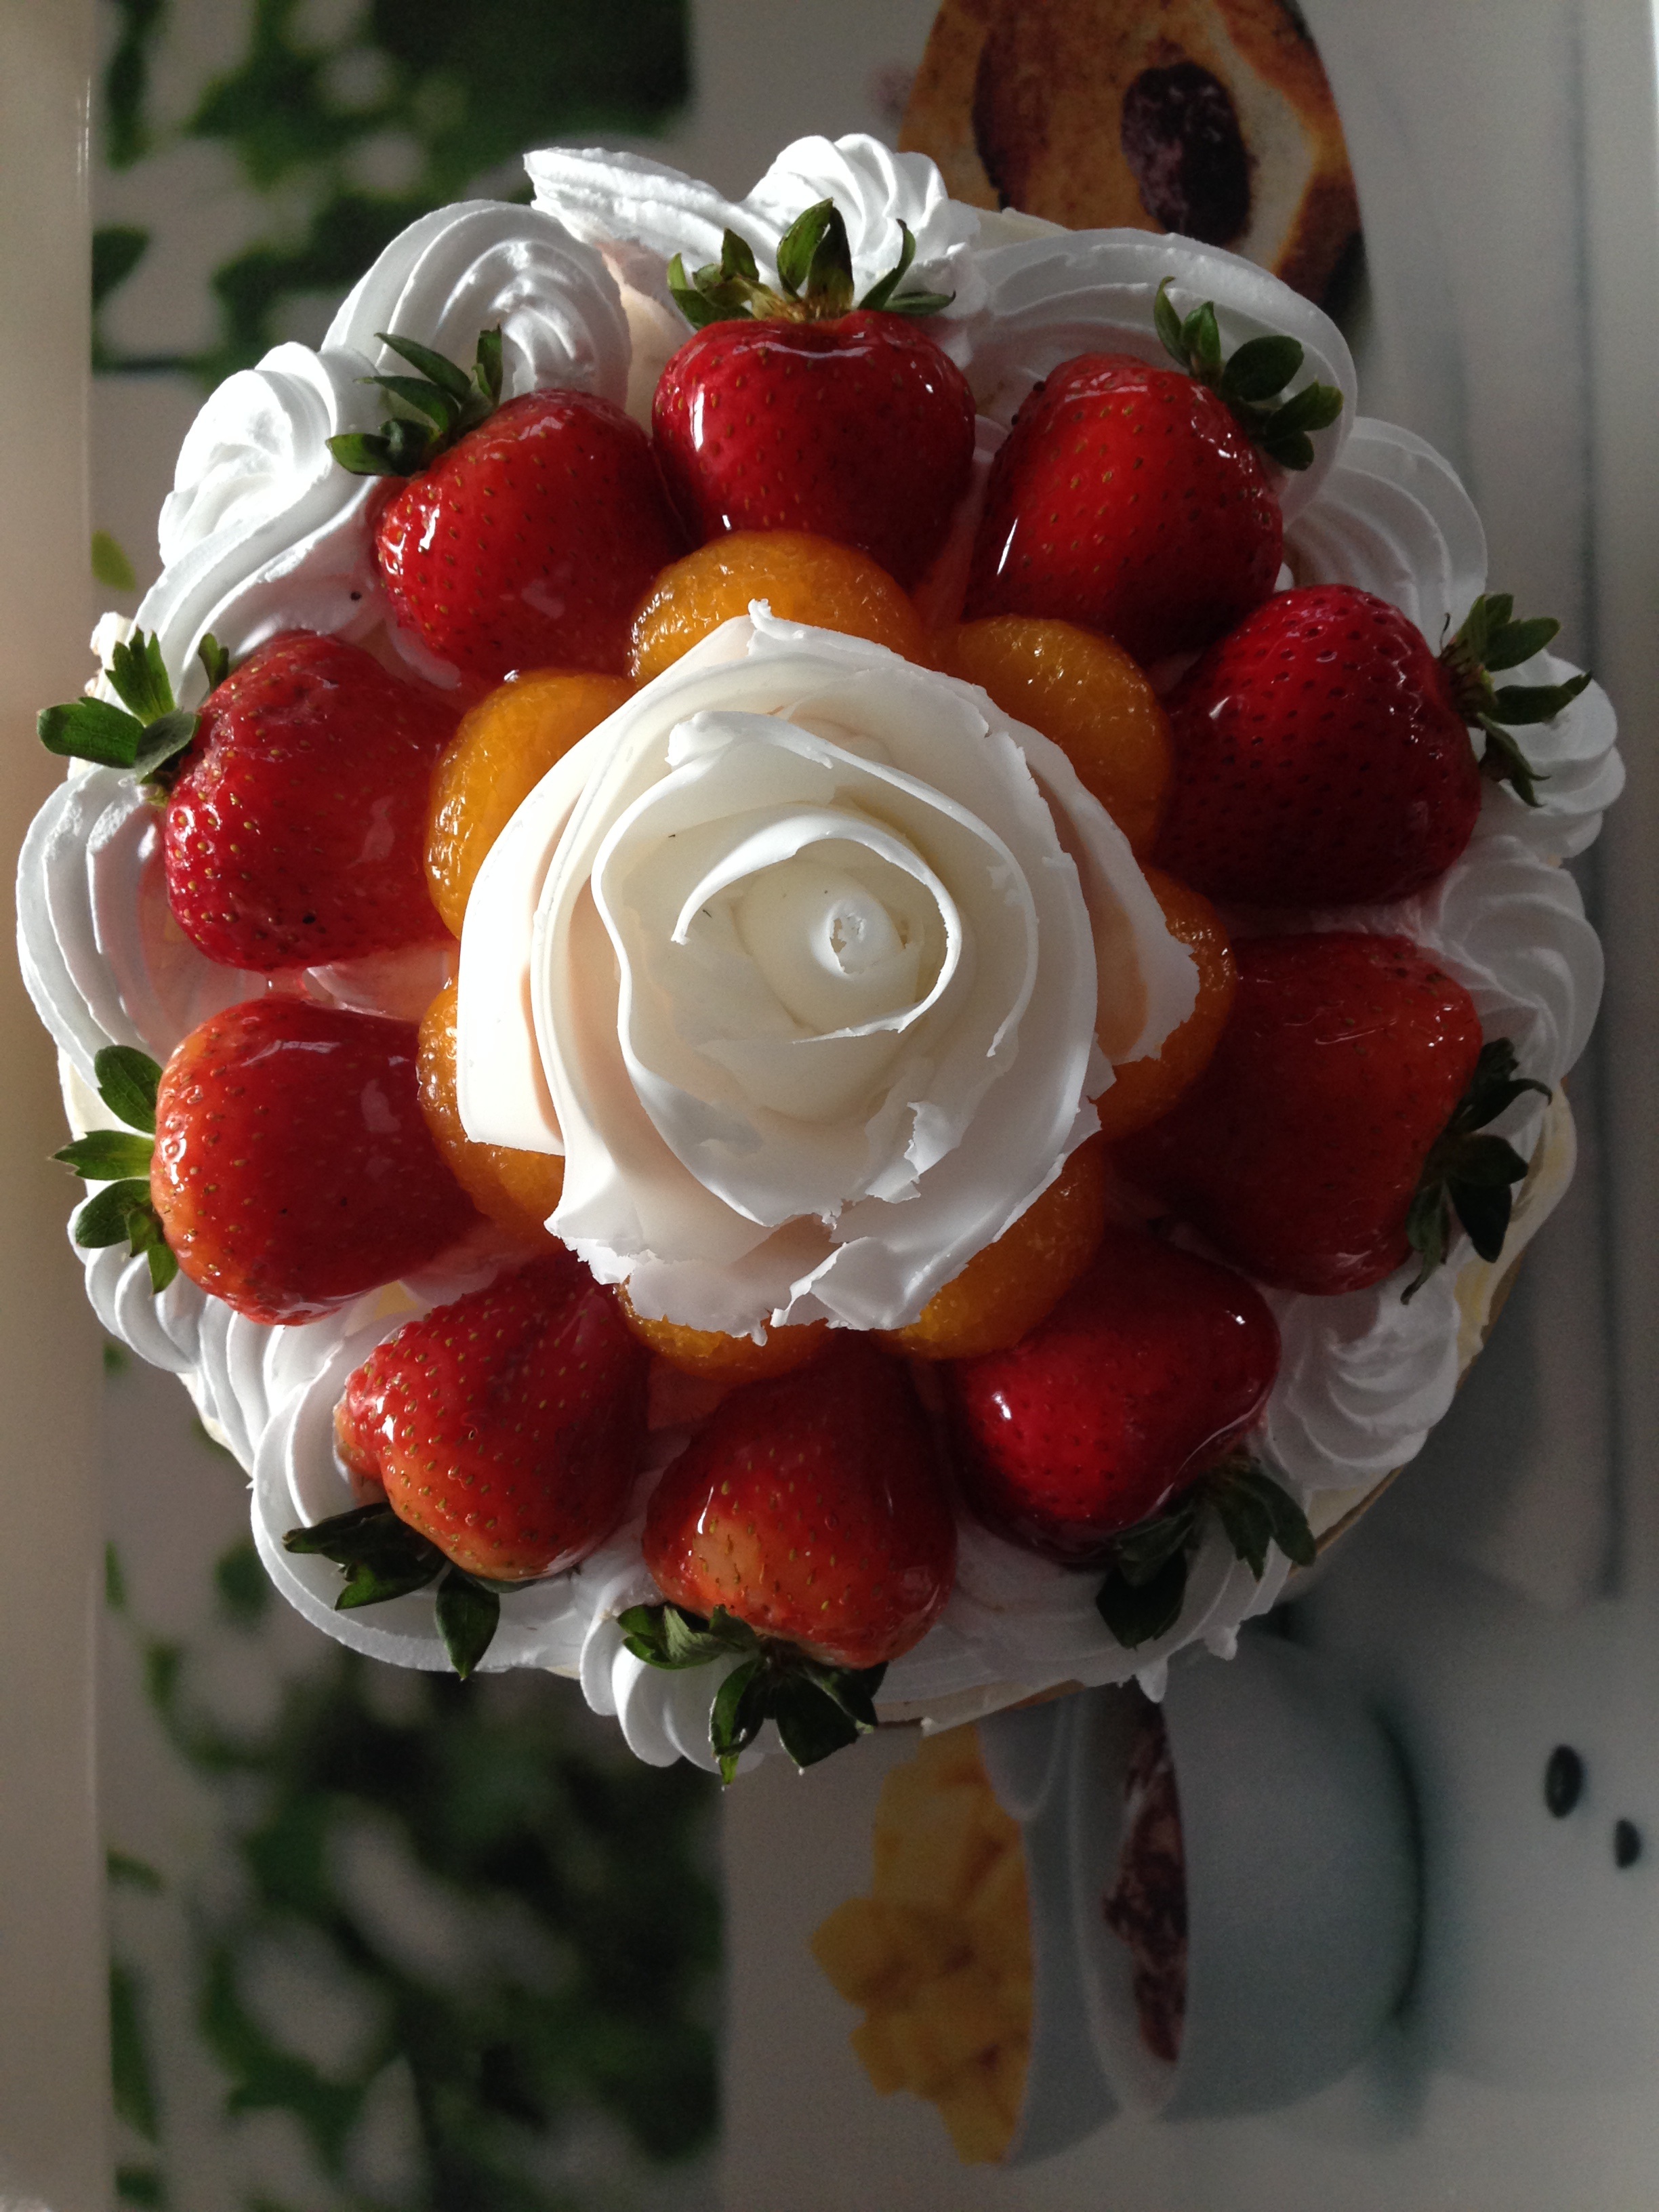
plant, fruit, flower, petal, meal, food, red, produce, dessert, cake, bakery, strawberry, birthday cake, bake, whipped cream, icing, strawberries, floristry, sweetness, wedding cake, flower bouquet, floral design, cake decorating, centrepiece, pavlova, flower arranging